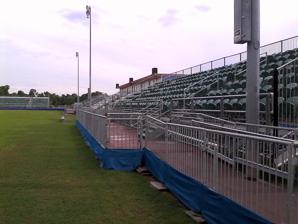
Building: Ramblewood Soccer Complex
Country: United States of America
Year built: 1993
Ramblewood Soccer Complex Location 10200 Nations Ford Rd Charlotte, NC 28273 Coordinates 35°07′35″N 80°54′25″W / 35.12628°N 80.90687°W / 35.12628; -80.90687 Operator Ramblewood Soccer, Inc. Capacity 4,700 Field size 120 x 75 yards Surface Grass Construction Opened 1993 (complex) 2015 (stadium) Demolished 2017 (stadium) Tenants Charlotte Independence ( USL ) (2015–2017) Ramblewood Soccer Complex is a volunteer maintained sports complex consisting of eleven soccer fields, located in Charlotte, North Carolina . The complex features a 4,300-seat soccer-specific stadium , which had been home to the Charlotte Independence soccer club since 2015. The stadium was built beginning in 2014, although the complex as a whole dates back to 1993. A temporary stand at Ramblewood Park External links Ramblewood Soccer Complex Charlotte Independence This article about a sports venue in North Carolina is a stub . You can help Wikipedia by expanding it . v t e